2/30th Battalion (Australia)

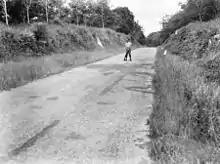
The cutting near Gemas, Malaya, where the 2/30th Battalion carried out an ambush in January 1942

The 2/30th Battalion was an infantry battalion of the Australian Army that served during World War II. Raised in late 1940 as part of the all volunteer Second Australian Imperial Force (2nd AIF), the battalion formed part of the 27th Brigade, which was assigned to the 8th Division. In mid-1941, the battalion was deployed to Malaya, as the garrison there was increased amidst rising tensions in the Pacific. In early1942, it fought against the Japanese during the Malayan Campaign and the Battle of Singapore, where it was captured in February 1942. Many of the 2/30th's personnel died in captivity before the war ended in August 1945.